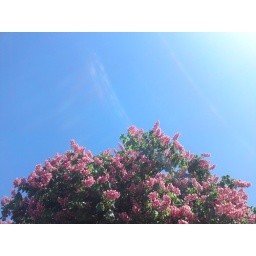
dsc00245 - Not a cloud in the sky